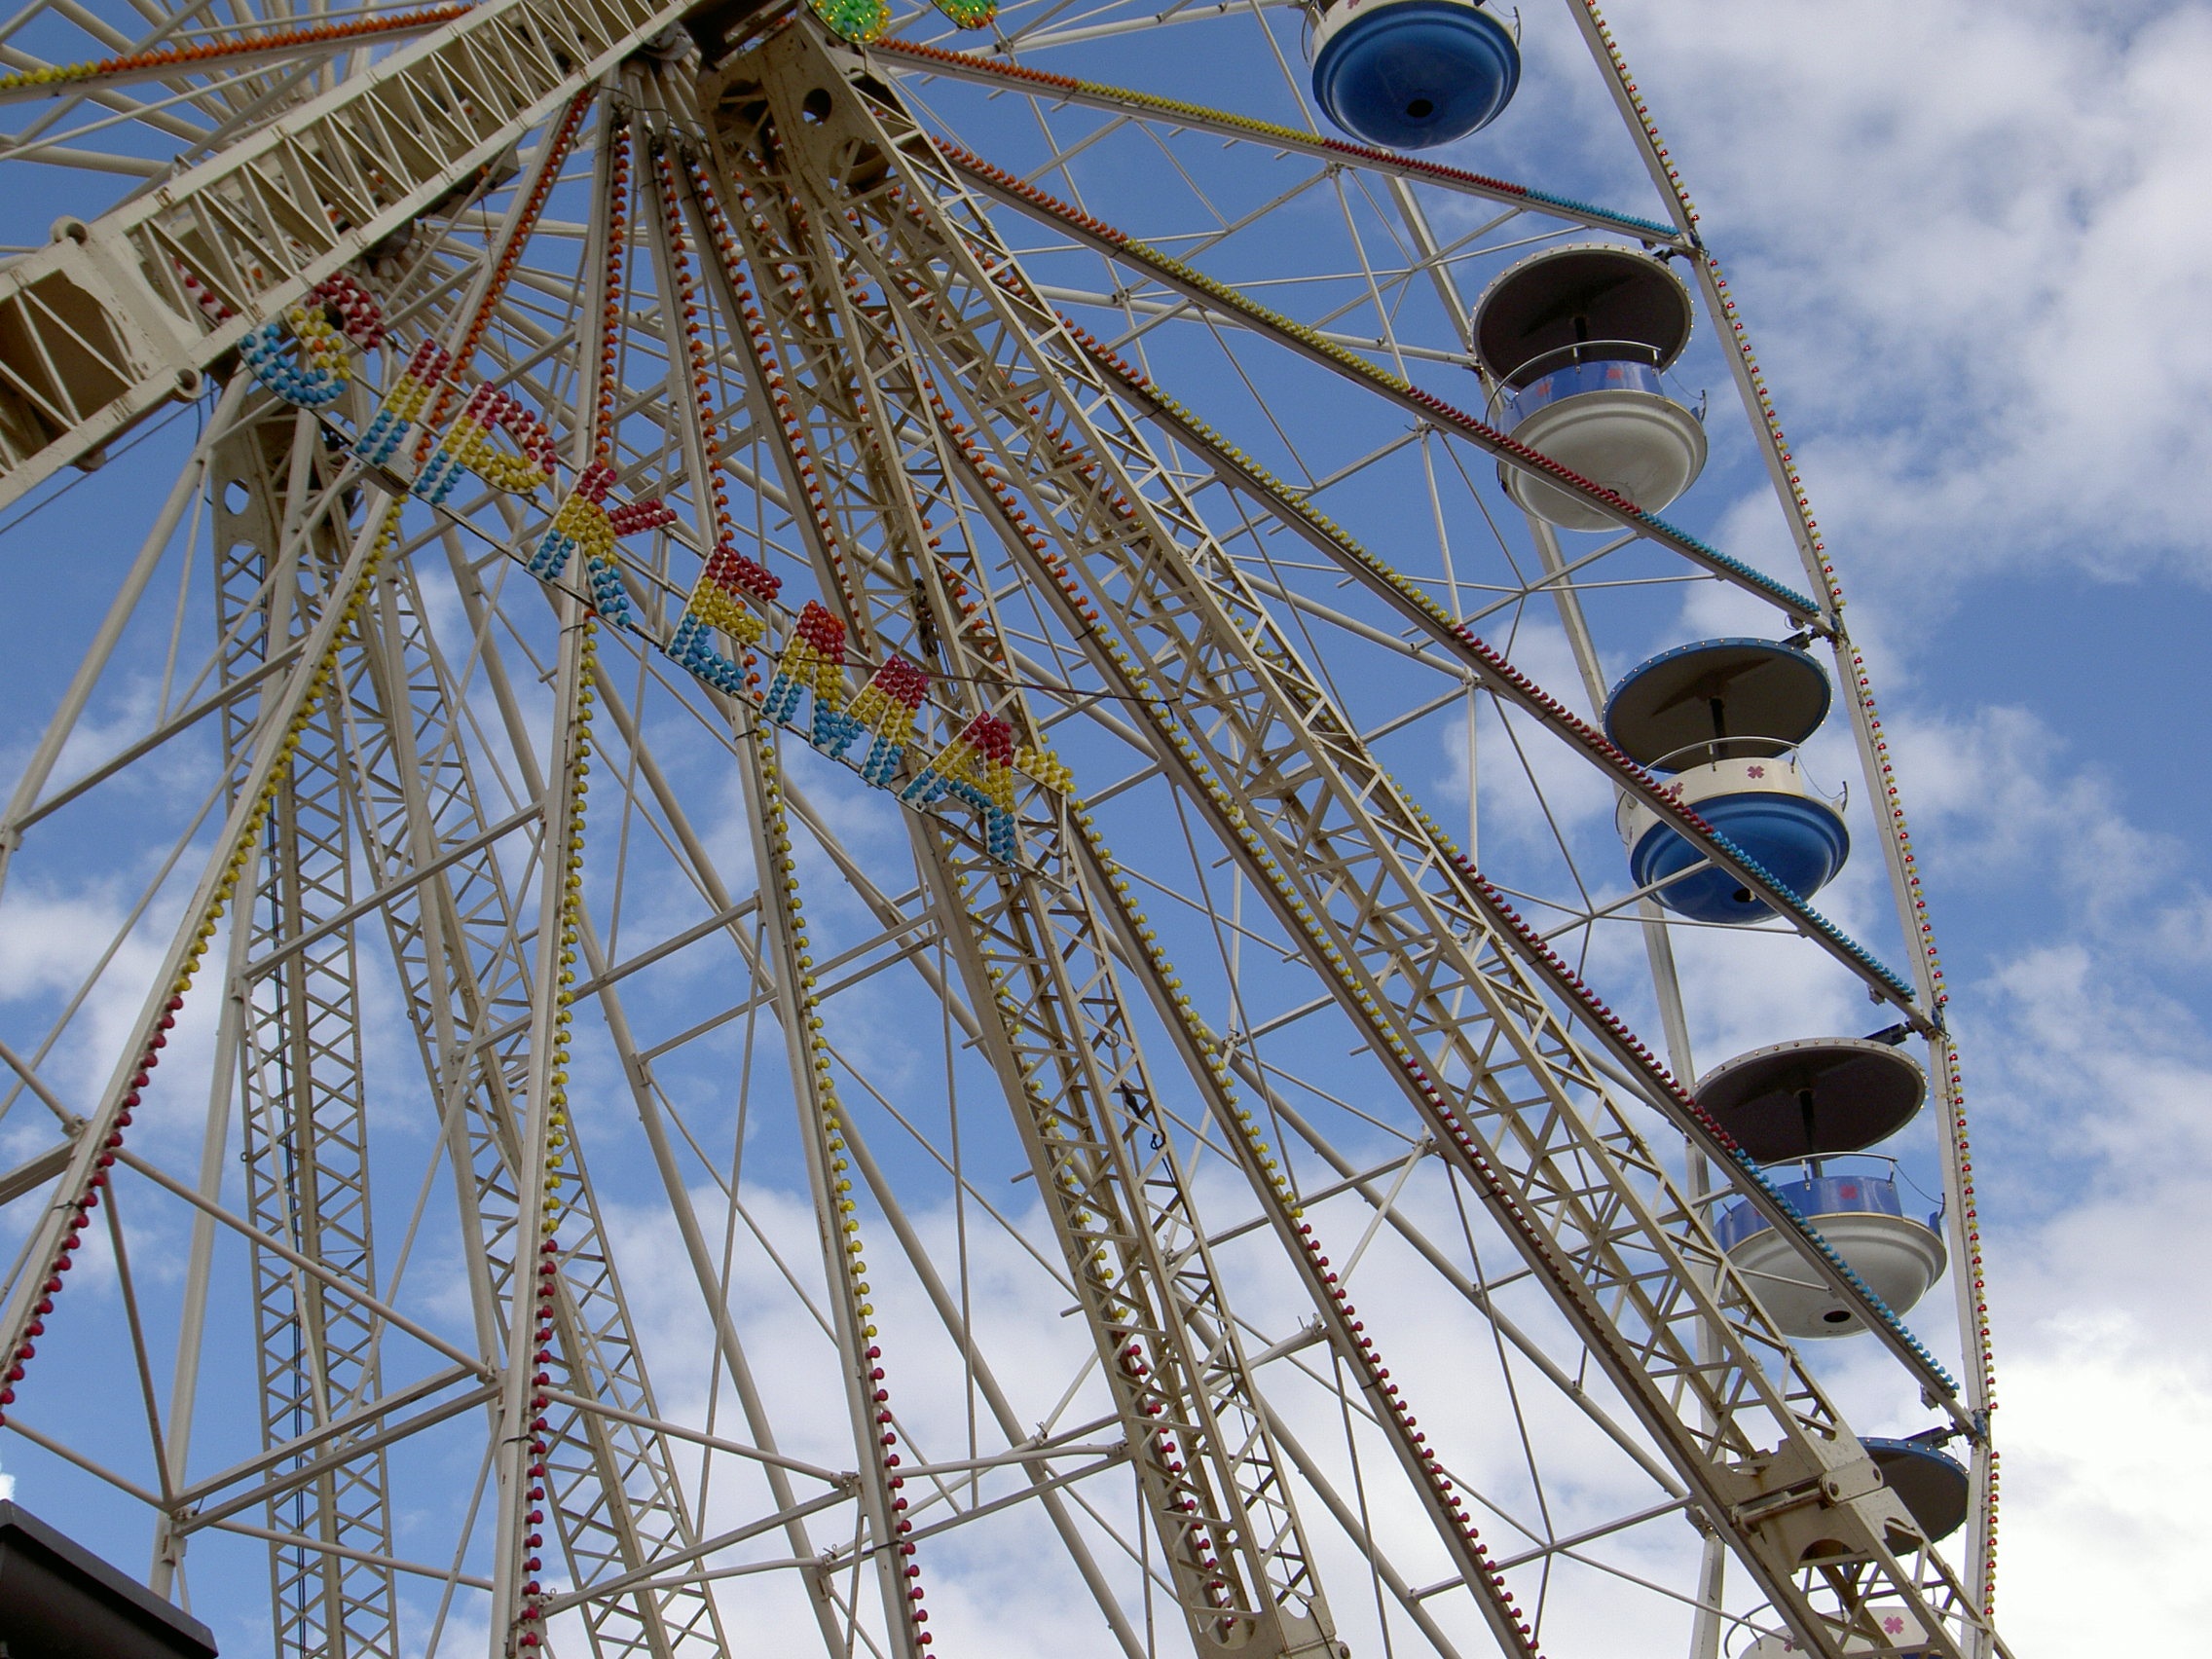
sky, recreation, ferris wheel, amusement park, tower, mast, park, carousel, tourist attraction, rides, fair, hustle and bustle, year market, outdoor recreation